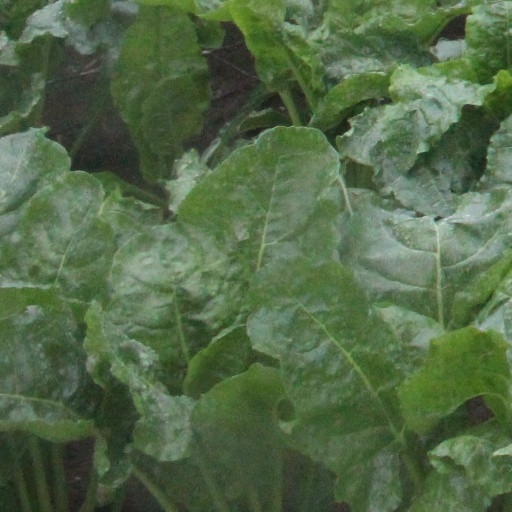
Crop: sugar beet